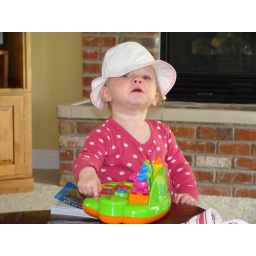
She loves to wear her white hat and often puts it way down over her face.